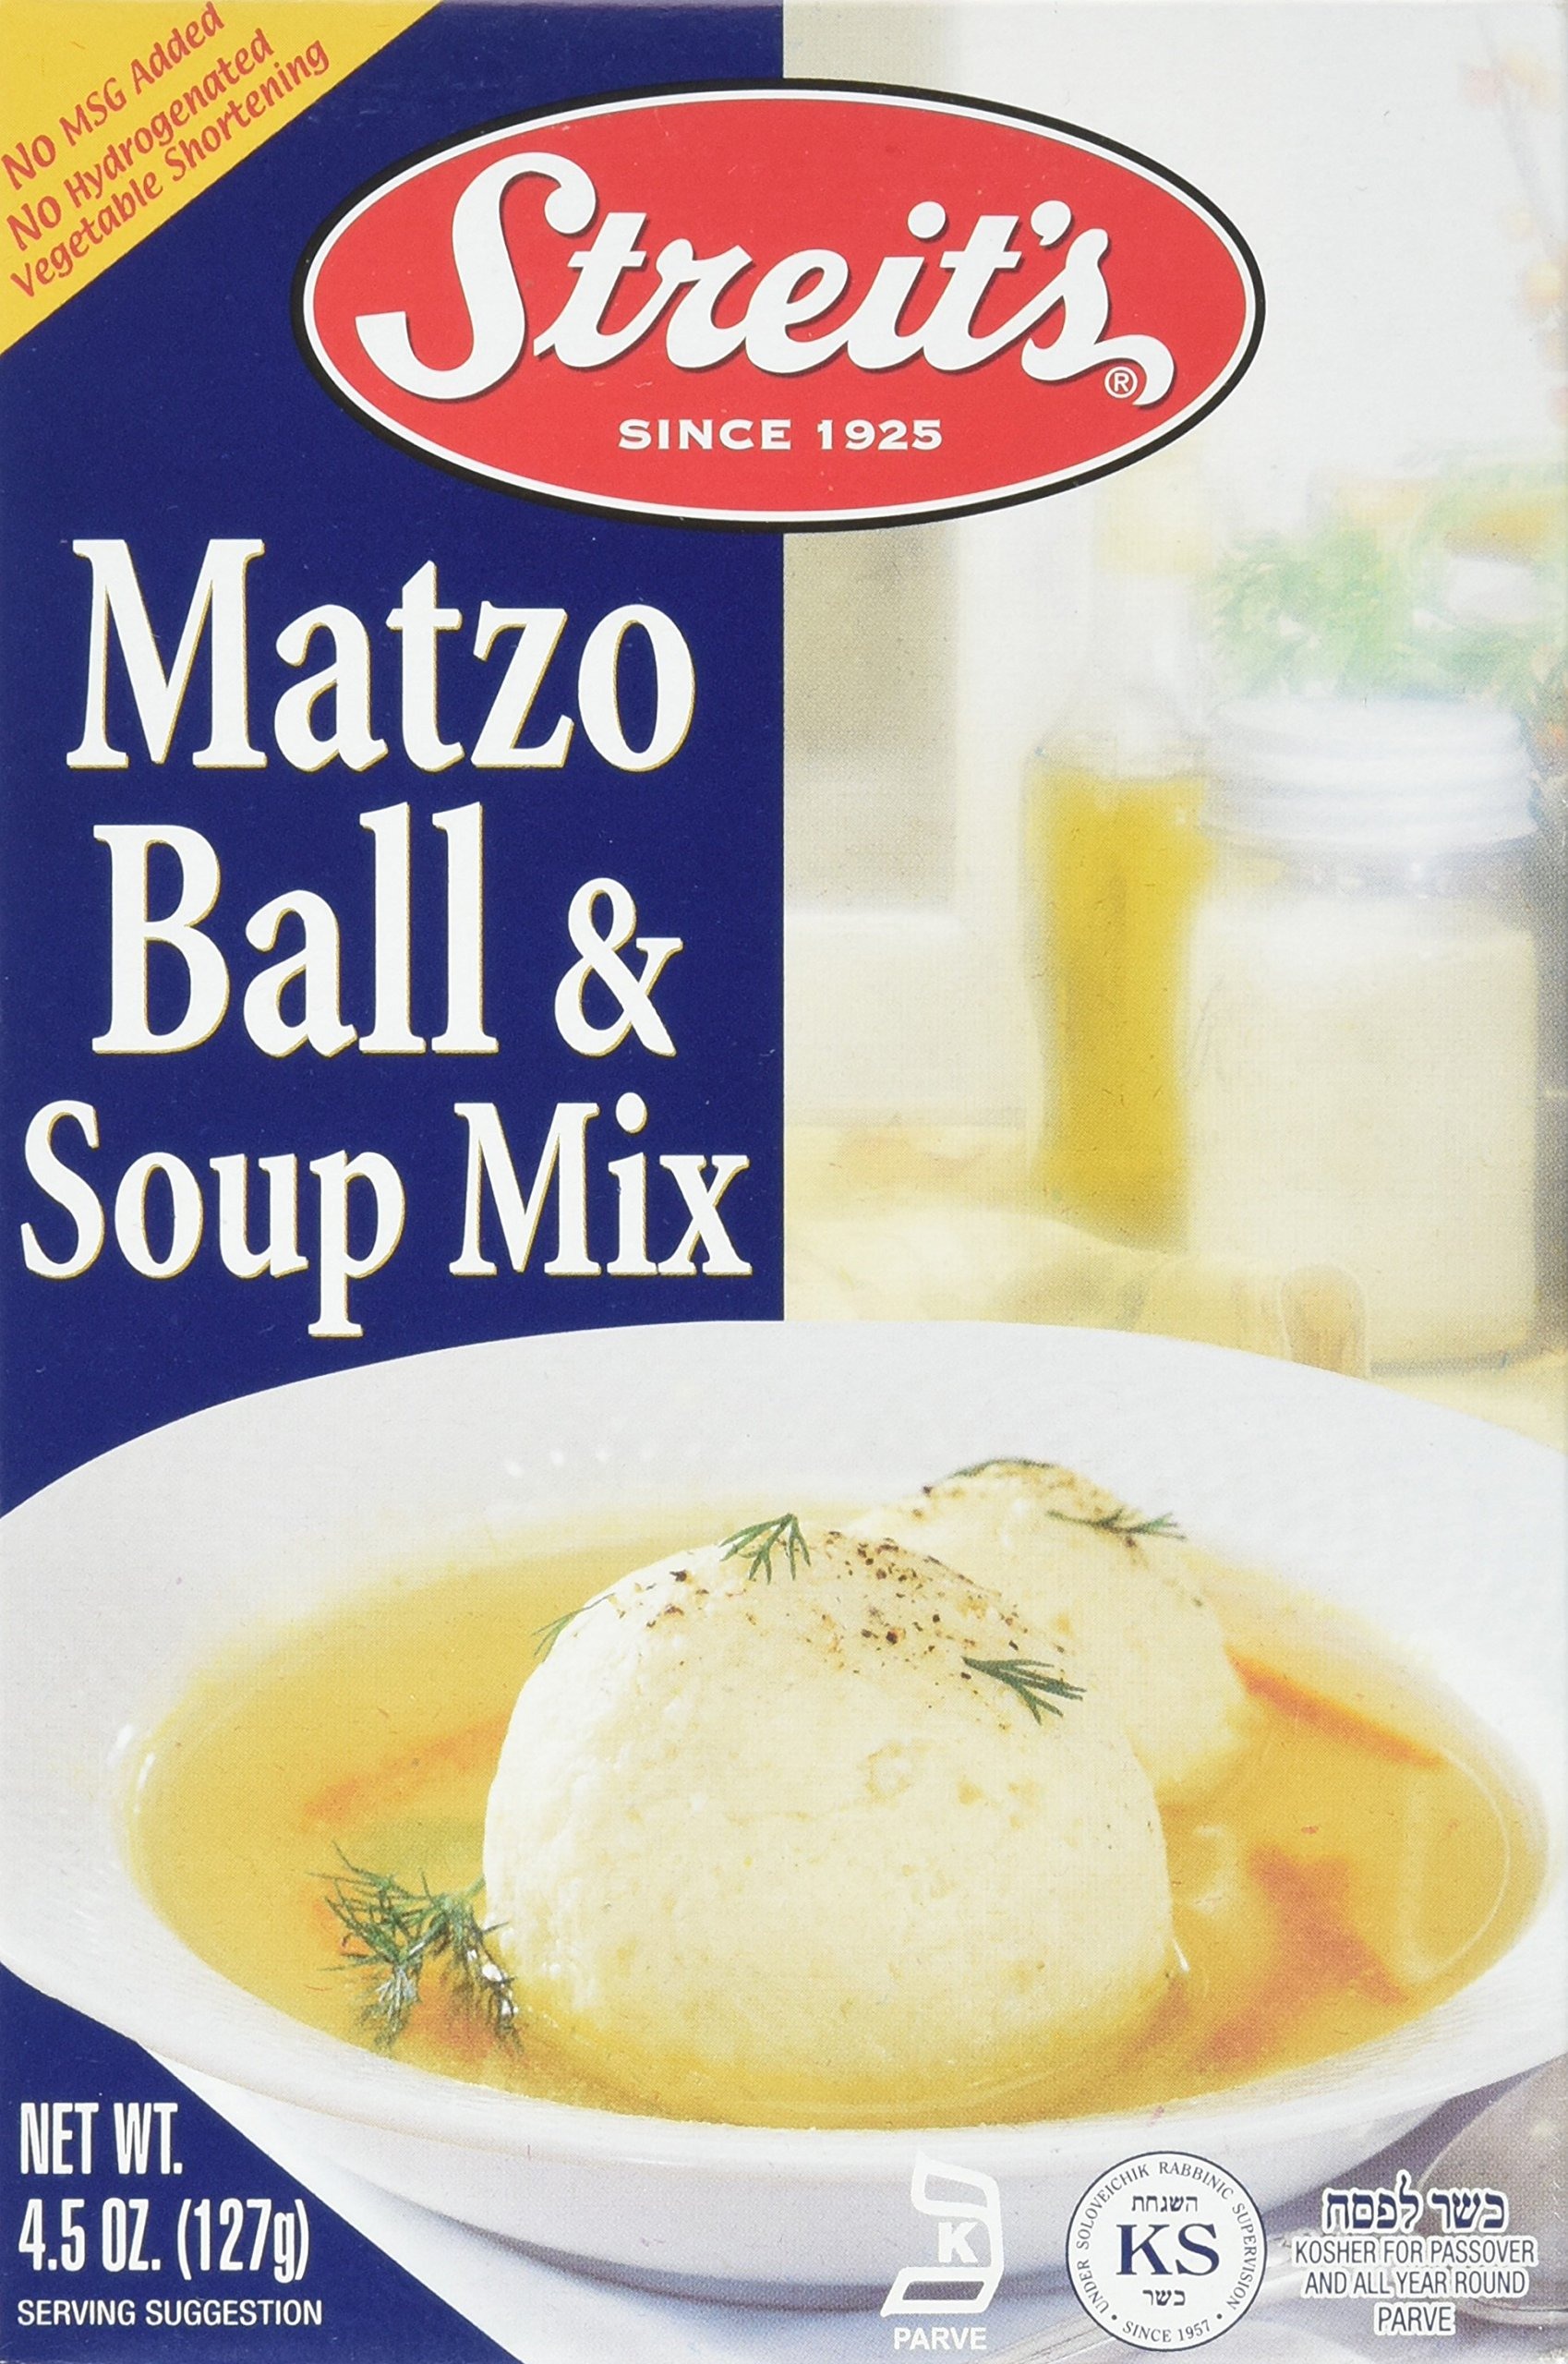
Item Name: Streit's Matzo Ball Soup Mix, 4.5 oz
Bullet Point 1: Perfect for holidays or any time you want to make your special Matzo Ball Soup .
Bullet Point 2: Easy to use Matzo Ball and Soup Mix; comes in a 4.5 ounce box with inner packets .
Product Description: Streit's Matzo Ball & Soup Mix. Since 1925. No MSG added. No hydrogenated vegetable shortening. Kosher for Passover and all year round parve.
Value: 4.5
Unit: Fl Oz

Price: 8